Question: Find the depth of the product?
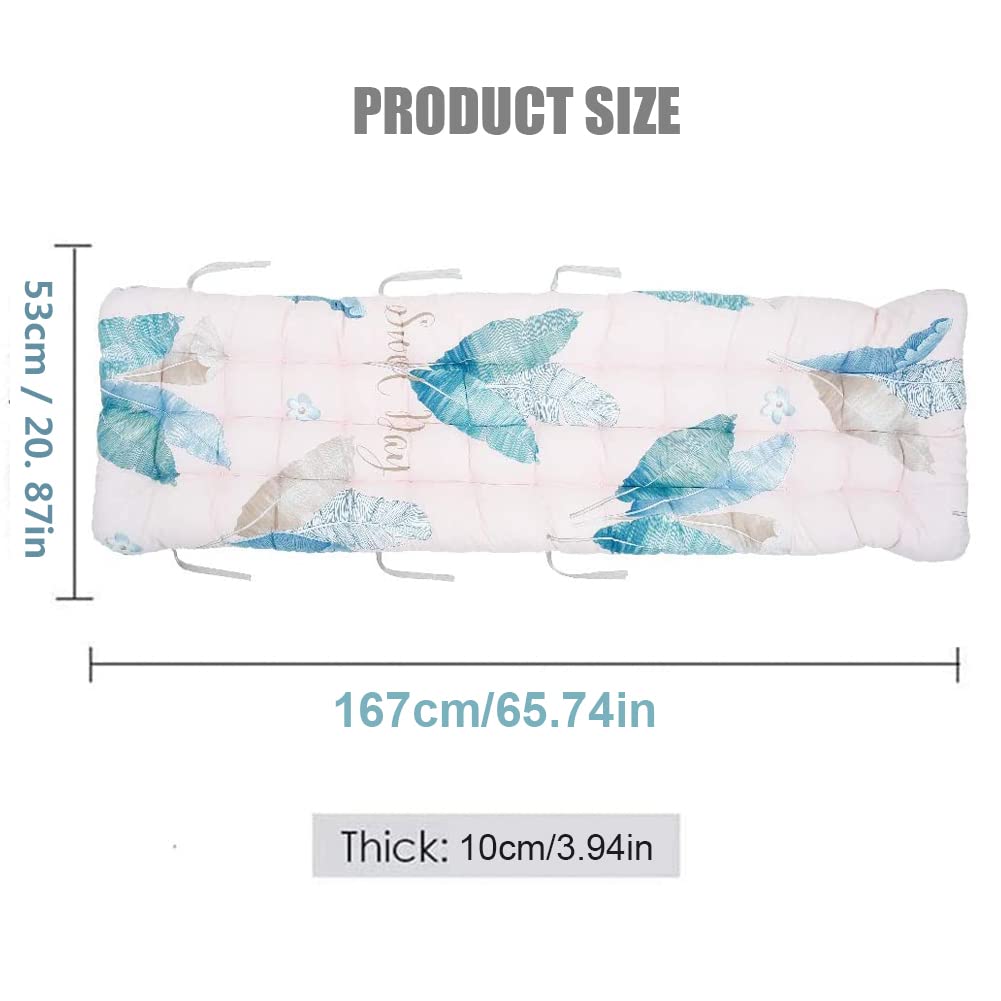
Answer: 53.0 centimetre